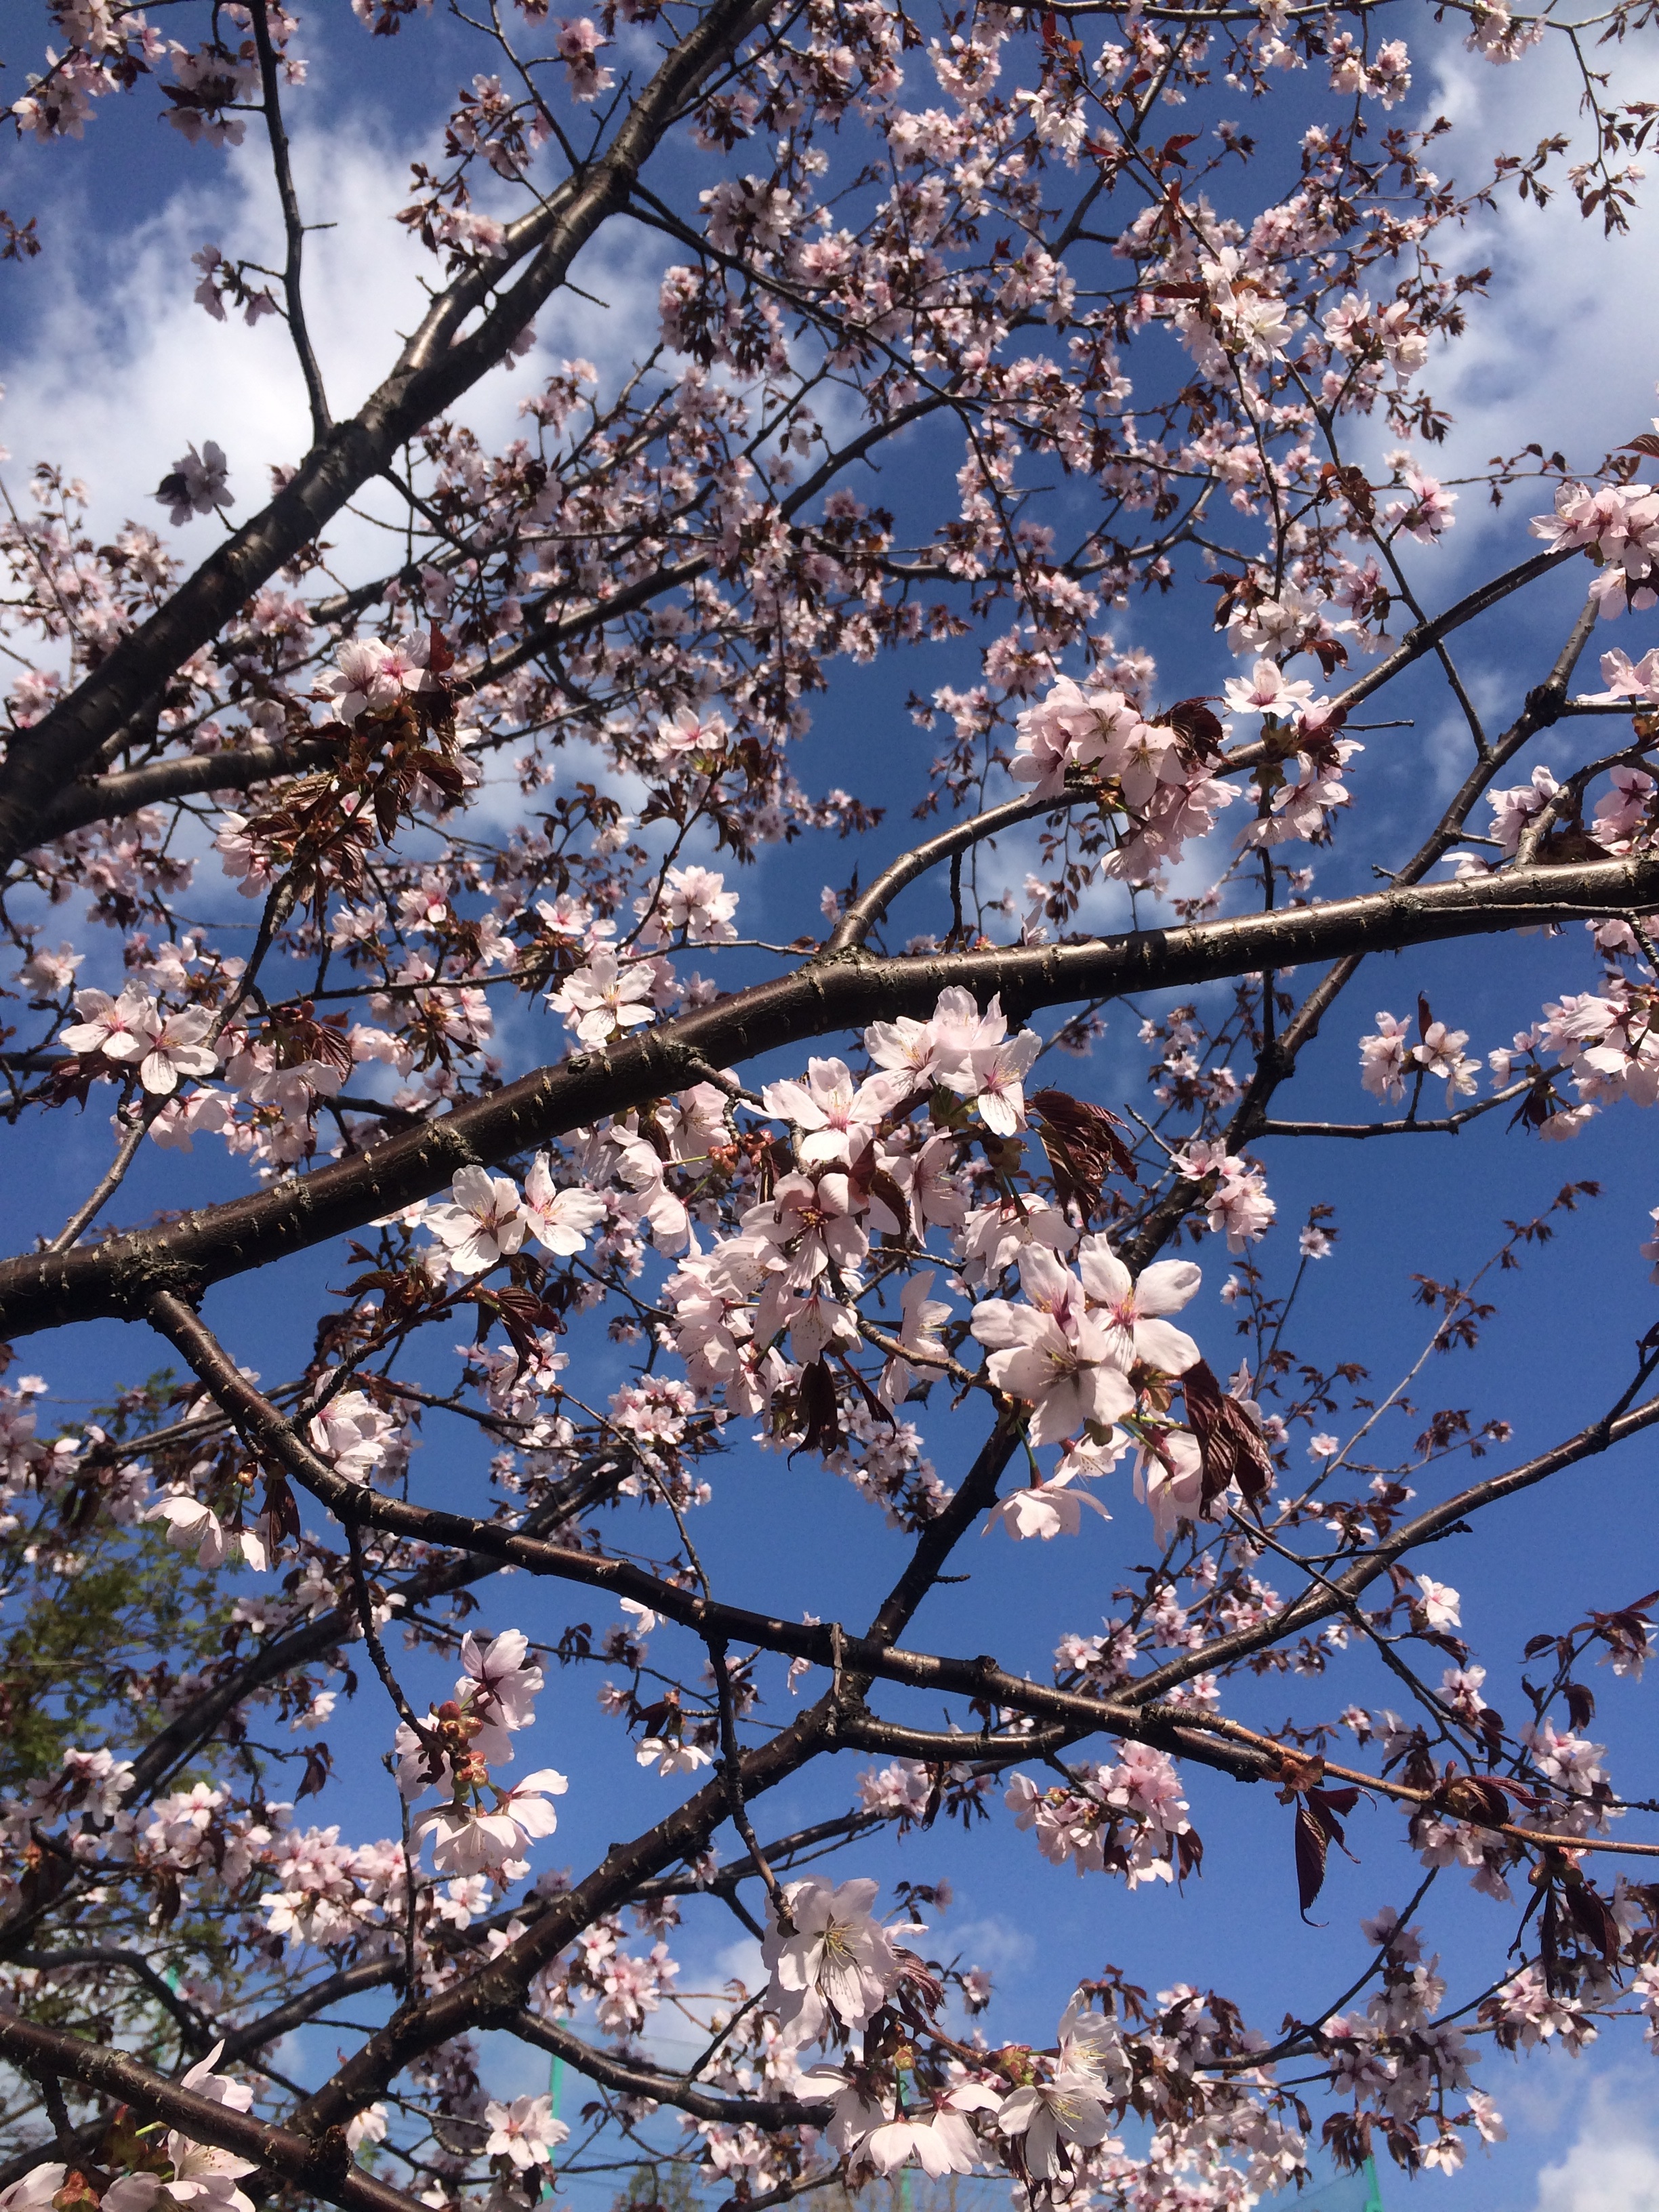
branch, blossom, plant, flower, spring, season, cherry blossom